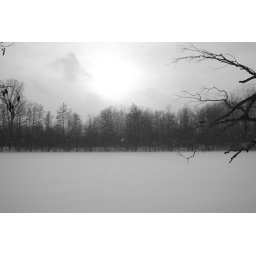
sun veiled in cloud above the trees across the river